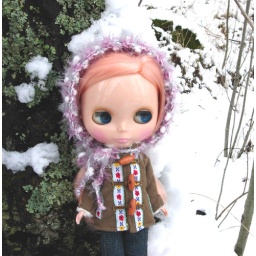
On the way home today. Shoes from mimiwoo. Hello harvest jacket. Bratz boy jeans. Hat by me.